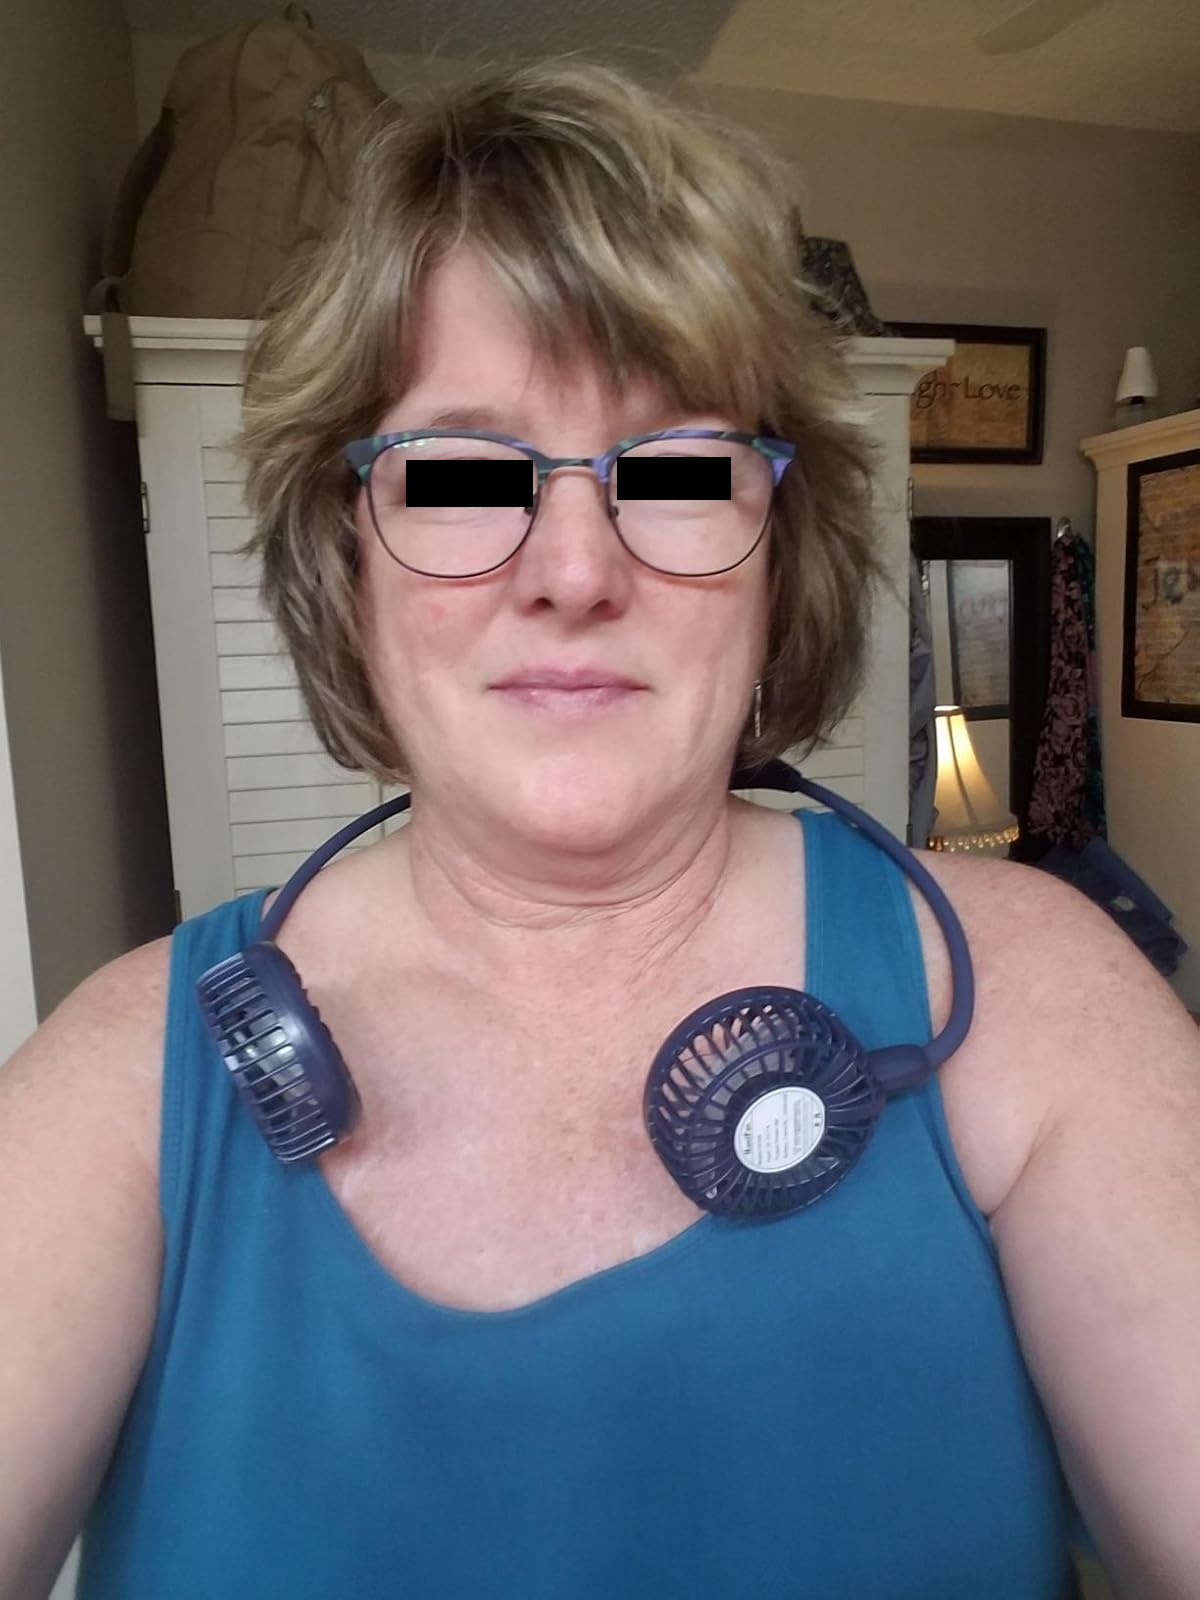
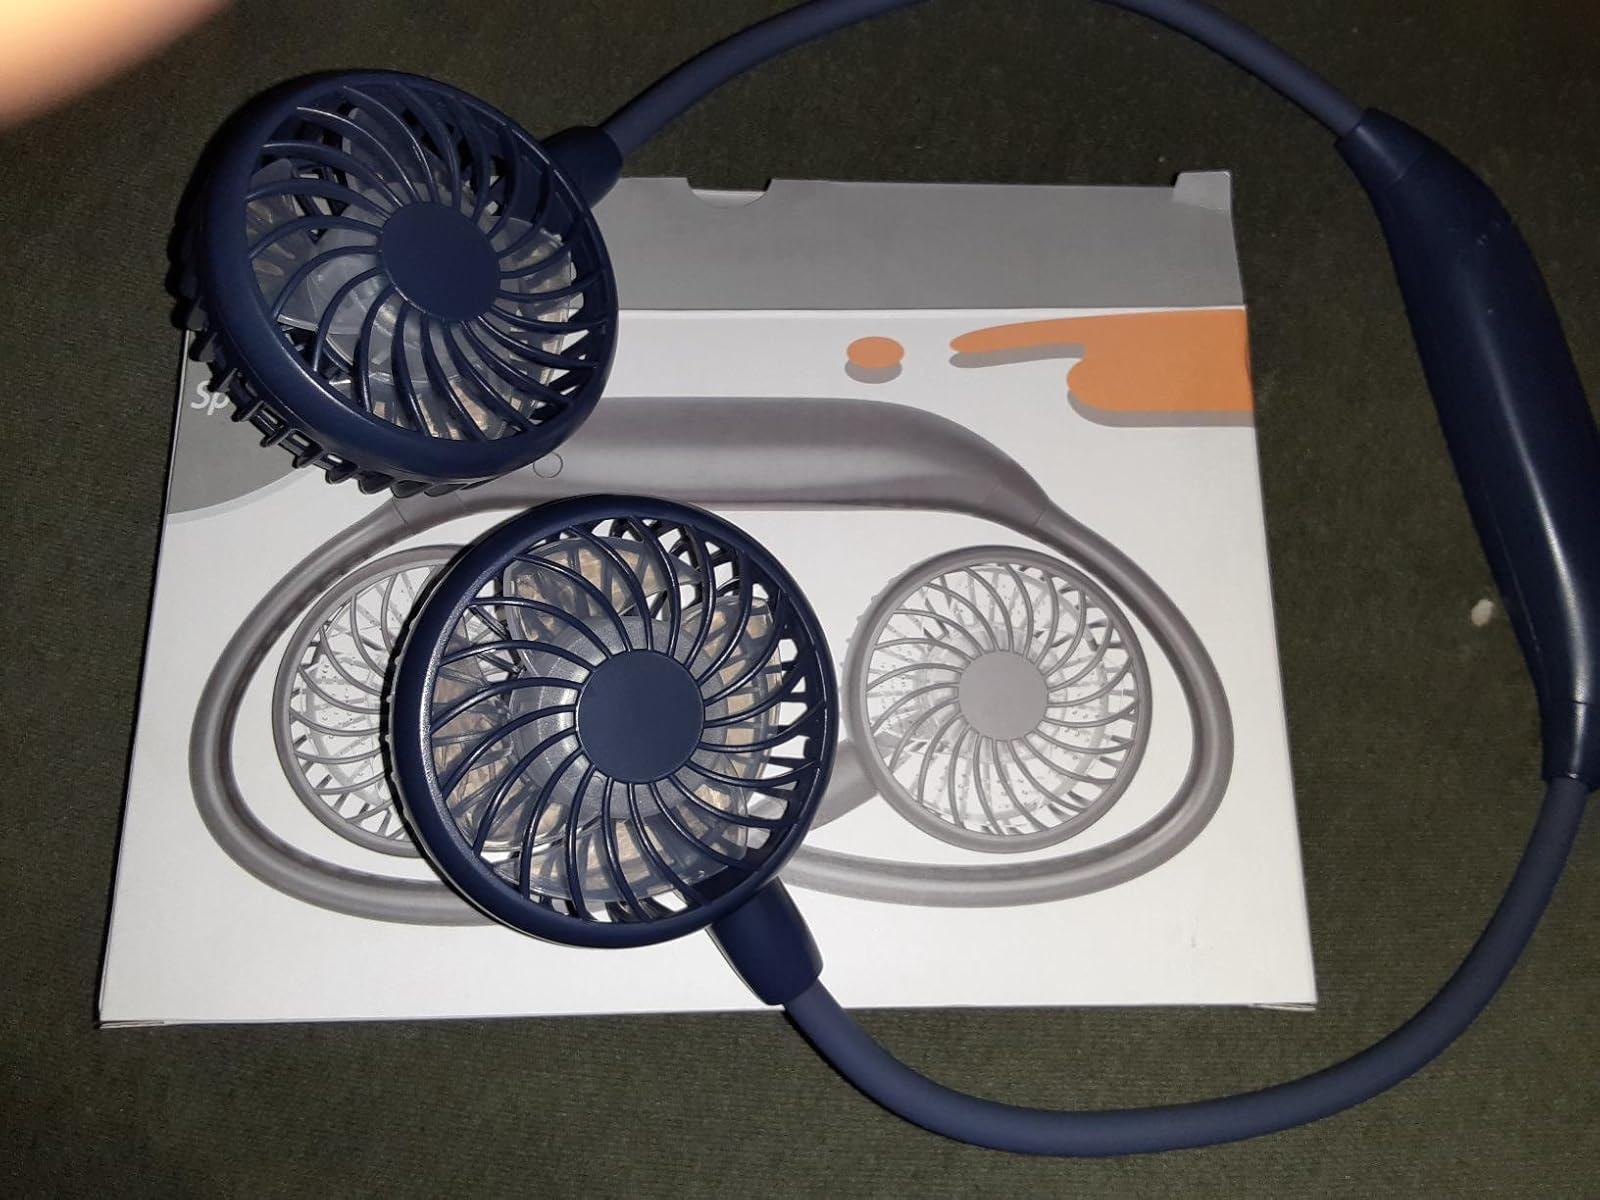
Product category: fan
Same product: yes